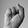
ASL letter: S